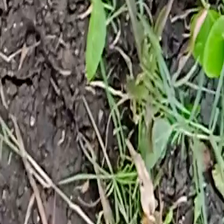
Weed species: Harali_(Cynodon_dactylon)